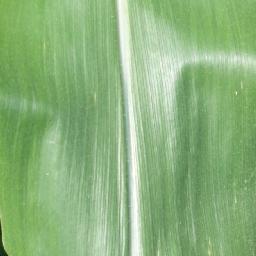
Label: Corn_(Maize)___Healthy